USS Sitkoh Bay

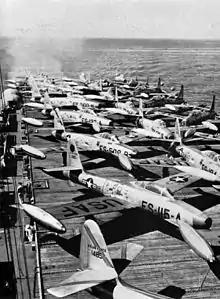
USAF Republic F-84 Thunderjet fighter-bombers bound for Japan photographed on board the flight deck of "Sitkoh Bay", August 1951. The aircraft are a part of the 12th Fighter-Escort Wing.

Upon being commissioned, "Sitkoh Bay" underwent a shakedown cruise down the West Coast to Naval Air Station Alameda, and upon arriving on 28 April, she took on a load of cargo and passengers. She left Alameda on 30 April, bound for Pearl Harbor, and for the next half-year, she carried out routine transport missions between California and various bases scattered throughout the Central and South Pacific, as a part of Task Group 30.8, the Fleet Oiler and Transport Group, under the command of Captain Jasper T. Acuff. For example, during the latter part of 1944, she touched Majuro in the Marshall Islands, Manus in the Admiralty Islands, transiting via Pearl Harbor. The aircraft and passengers delivered on these transport missions went to the United States Third Fleet and the United States Seventh Fleet, respectively, although the ship's action report did note that a significant portion of these replenishment aircraft were recycled from damaged carriers returning to the backline, and that they were often in rather poor condition. The air personnel that were delivered could also be of questionable quality, with some sitting in the reserve pool rarely flying for up to eight months. For example, the flight surgeon of "Sitkoh Bay" reported visiting a pilot who suffered from epilepsy, and another pilot who displayed a suicidal ideation regarding hurling himself into a spinning propeller.